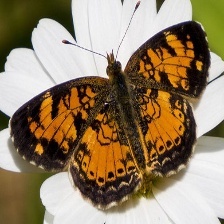
Species: CRECENT